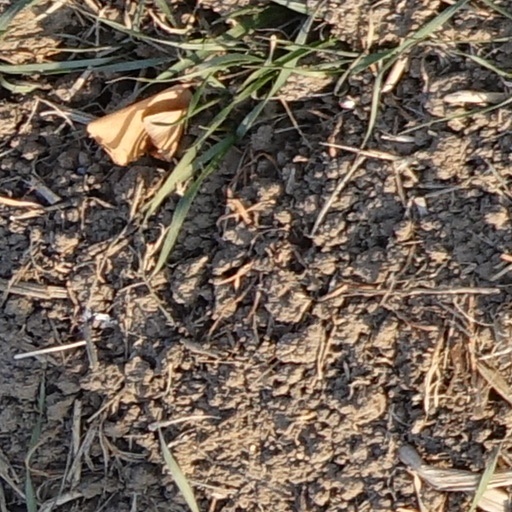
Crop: wheat